The Mephistopheles of Los Angeles

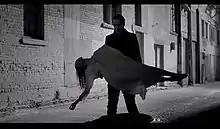
Mephistopheles holding aloft his deceased victim.

As the song begins, it is interrupted by loud chants of "Hallelujah", and Mephistopheles is seen in a large open space surrounded by a group of followers made up of gang members and prostitutes. Mephistopheles begins reading and blessing his followers in an exaggerated fashion, reminiscent of the style employed by a televangelist. As several members of the group begin bowing and kissing Mephistopheles' hand, one of them begins screaming and contorts his body, symbolizing demonic possession. All members of the gang then embrace Mephistopheles, and follow him out of the open space.